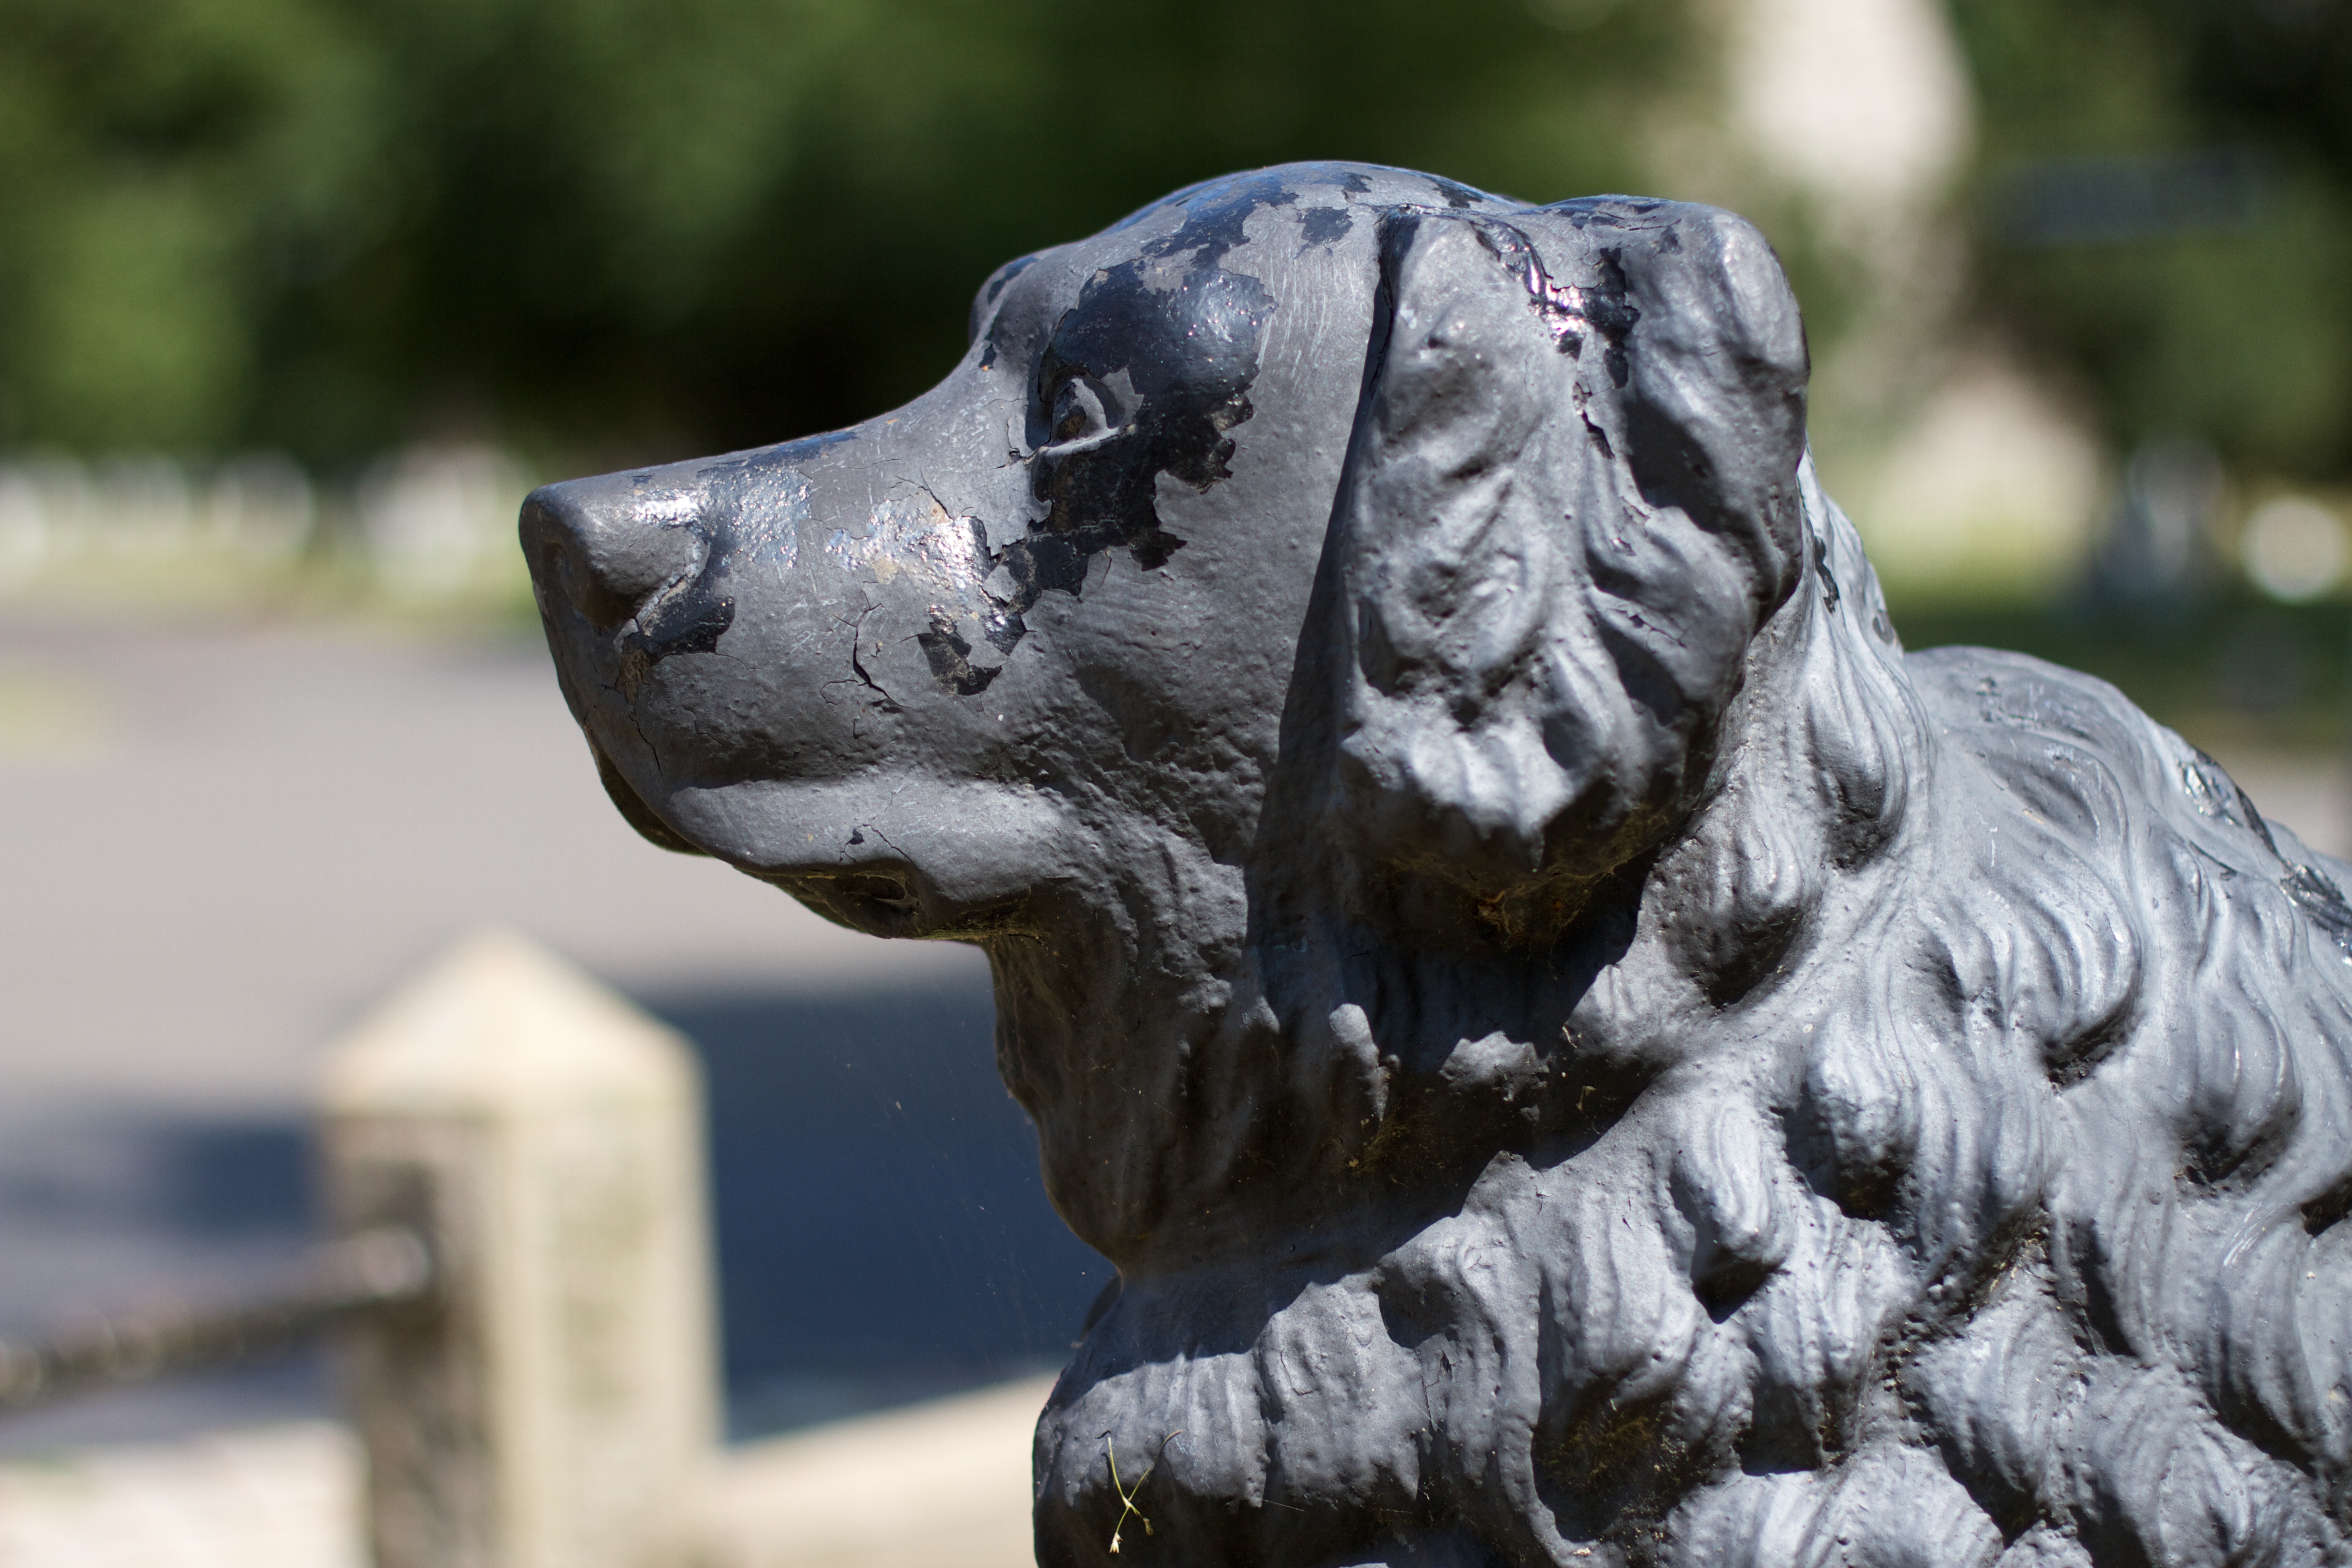
dog, monument, statue, sculpture, art, carving, dog like mammal